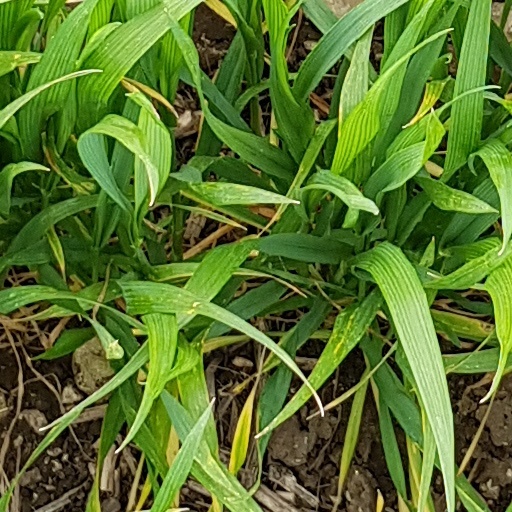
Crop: wheat